Second Bulgarian Empire

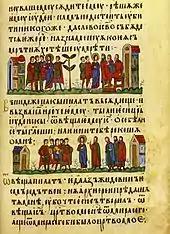
A page of the 14th century "Tetraevangelia of Ivan Alexander"

The main centres of literary activity were churches and monasteries, which provided primary education in basic literacy throughout the country. Some monasteries rose to prominence by providing a more advanced education, which included study of advanced grammar; biblical, theological, and ancient texts; and Greek language. Education was available to laymen; it was not restricted to the clergy. Those who completed the advanced studies were called "gramatik" (граматик). Books were initially written on parchment, but paper, imported via the port of Varna, was introduced at the beginning of the 14th century. At first, paper was more expensive than parchment, but by the end of the century its cost had fallen, resulting in the production of larger numbers of books.